Moushegh Ishkhan

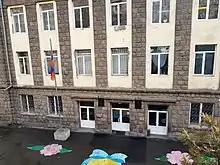
Moushegh Ishkhan School N 5, yerevan

According to Ishkhan, in the absence of territory for Armenian diaspora it is language that functions as the 'space' for imagining the nation: